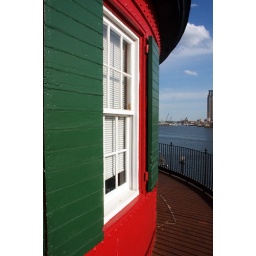
A window in the Seven Foot Knoll Light, currently standing in Balitmore's inner harbor.